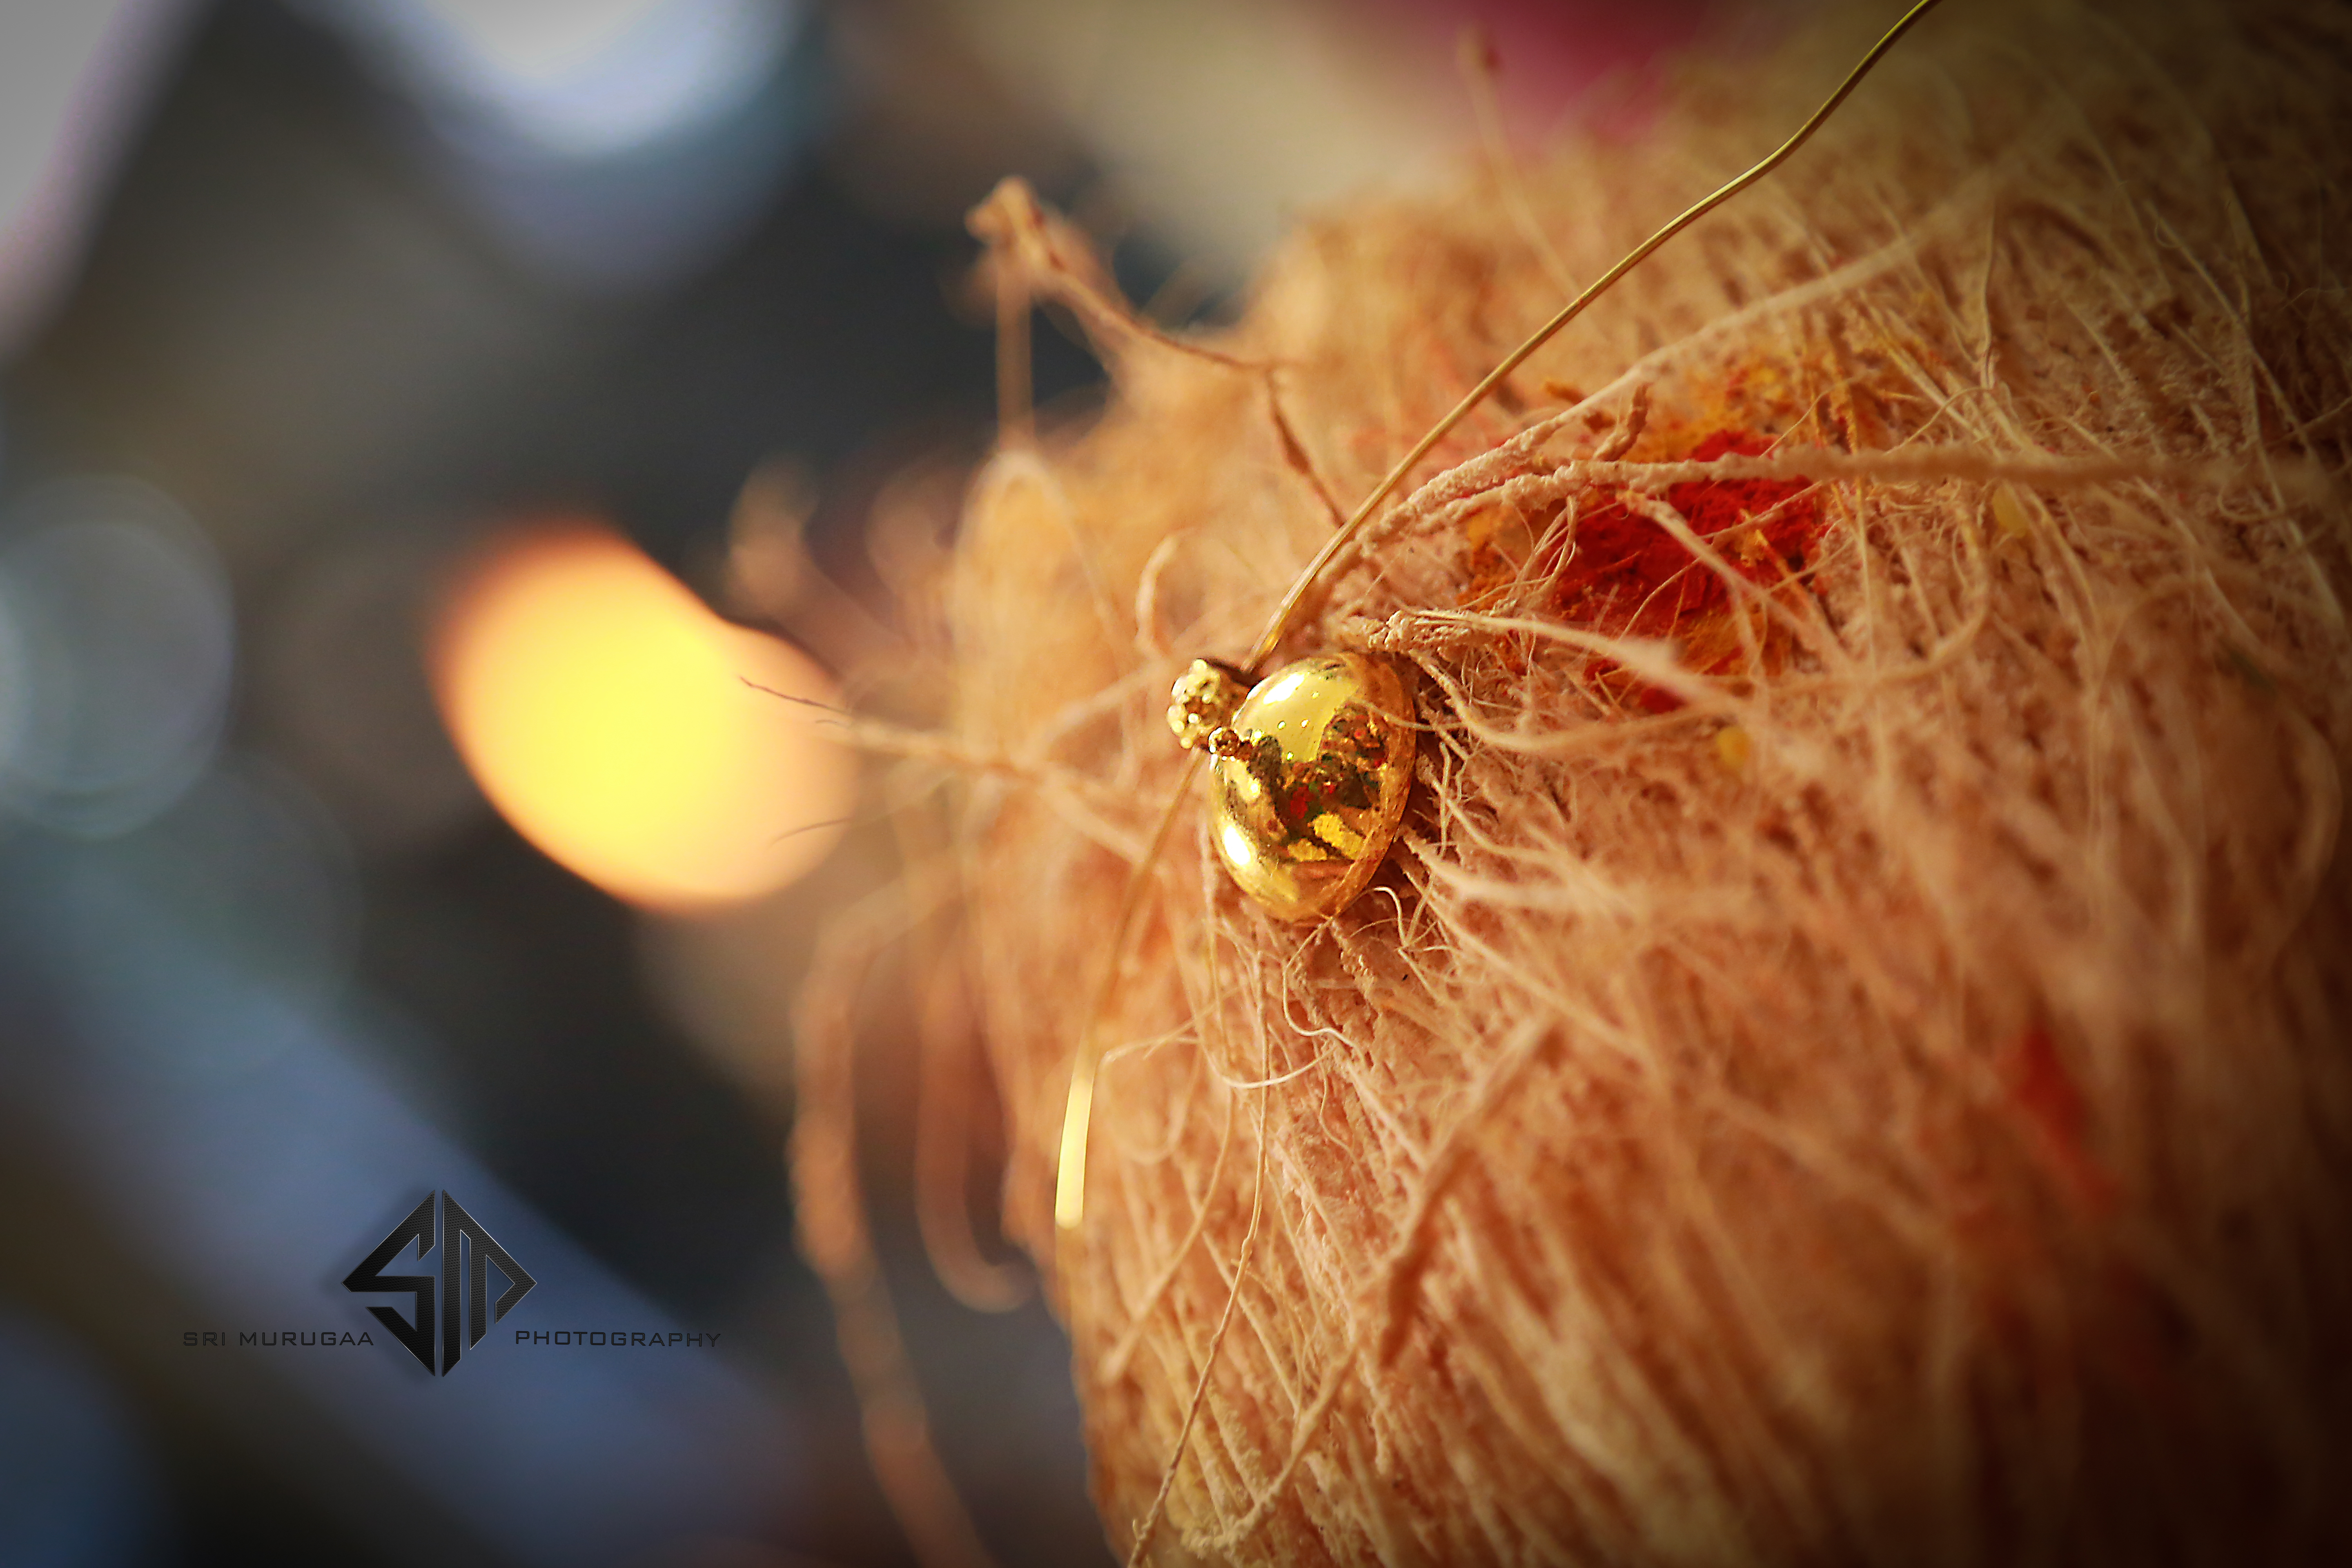
indian, culture, close up, macro photography, eye, hand, photography, heat, space